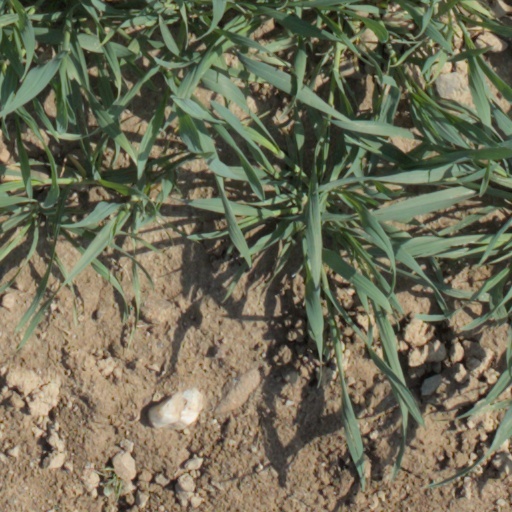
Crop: wheat